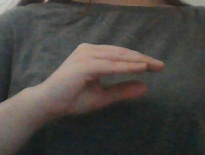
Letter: jeem